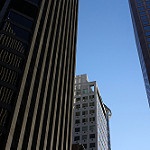
Label: non_damage_buildings_street